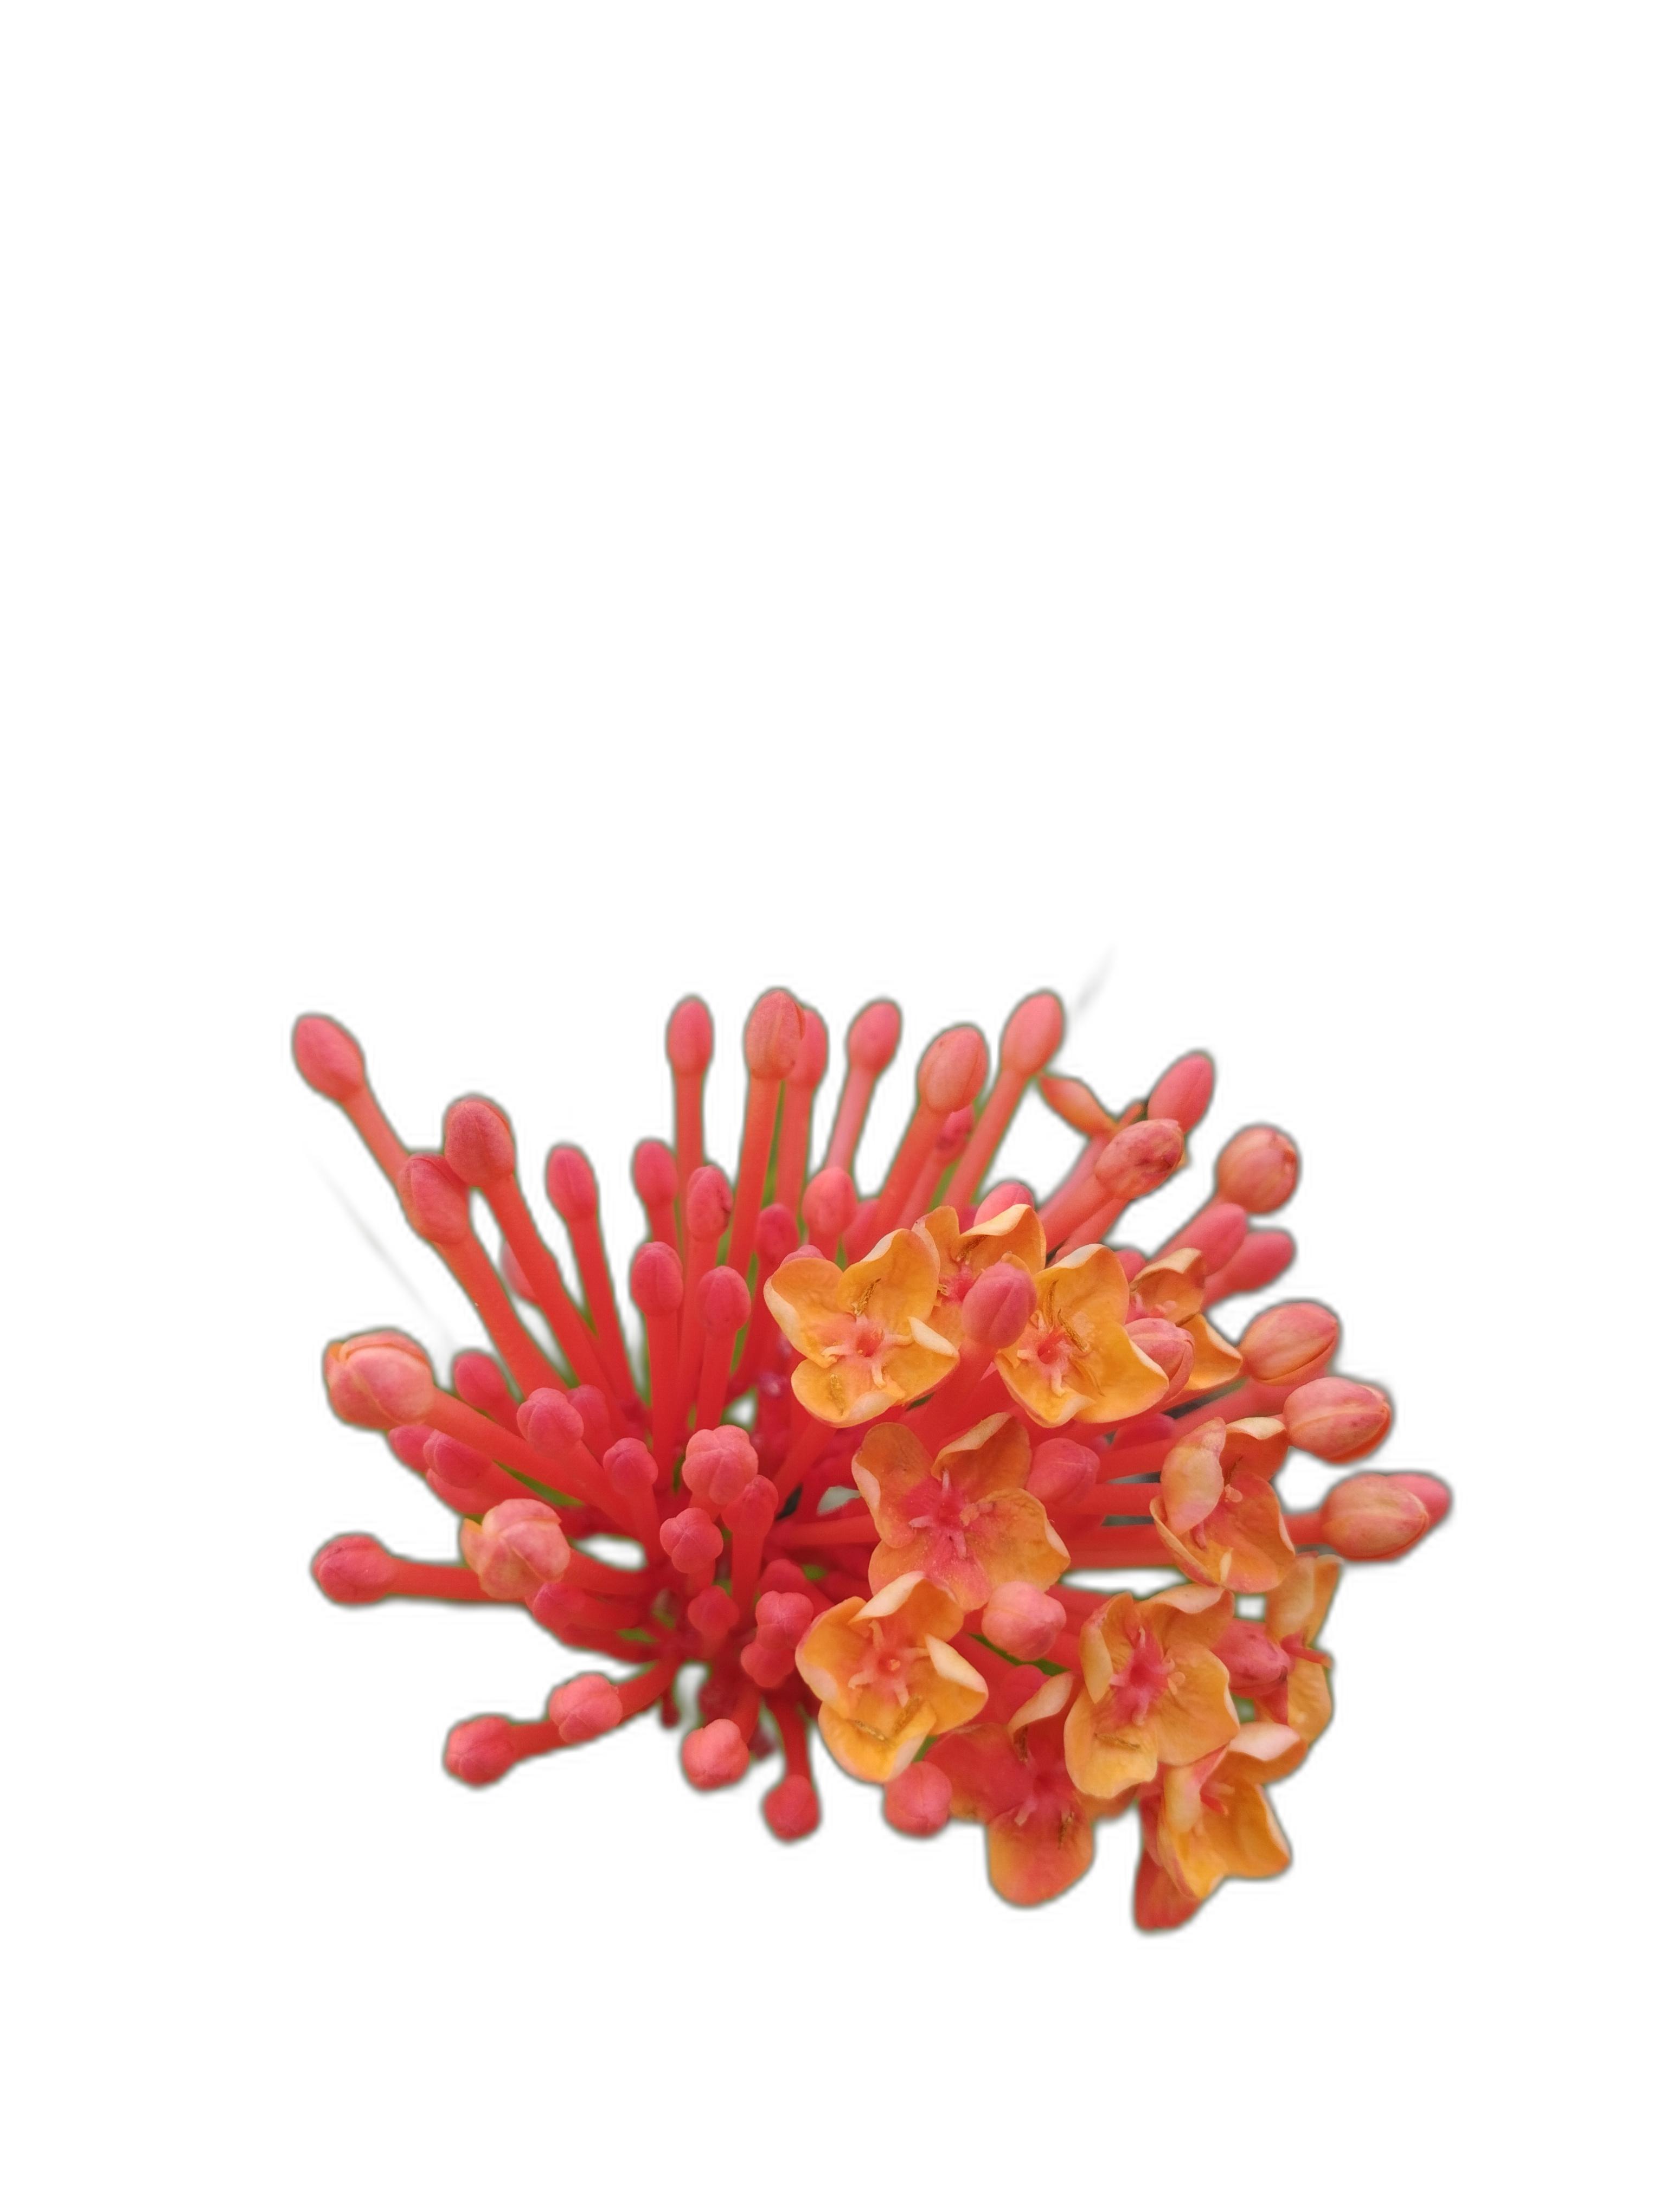
Label: Jungle geranium